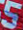
Number: 5